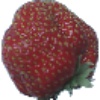
Label: Strawberry Wedge 1